Volcano (2018 film)

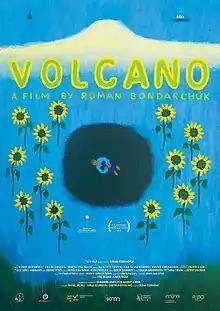
Official poster

Volcano (in ; in ) is a 2018 Ukrainian-German-Monaco drama film, and the feature directorial debut of . Through the character Lukas, an interpreter who is stranded in the region he was to help monitor for a security organization, the film examines the lives of people on the southern Ukrainian steppe who live in anarchic freedom, seemingly forgotten by the outside world.